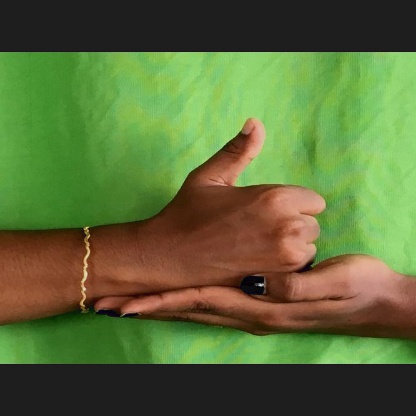
Mudra: Shivalinga